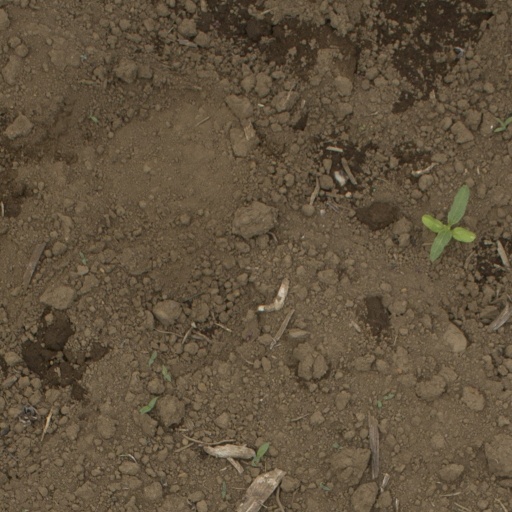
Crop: Jerusalem artichoke